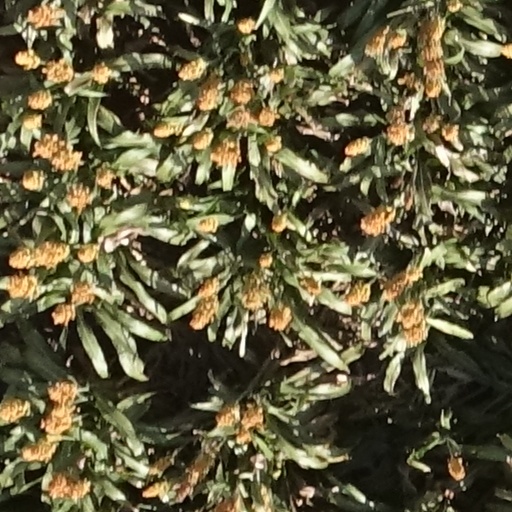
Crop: sorghum